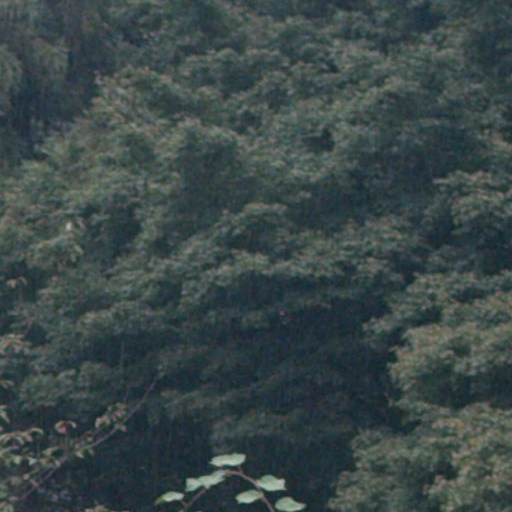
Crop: cassava